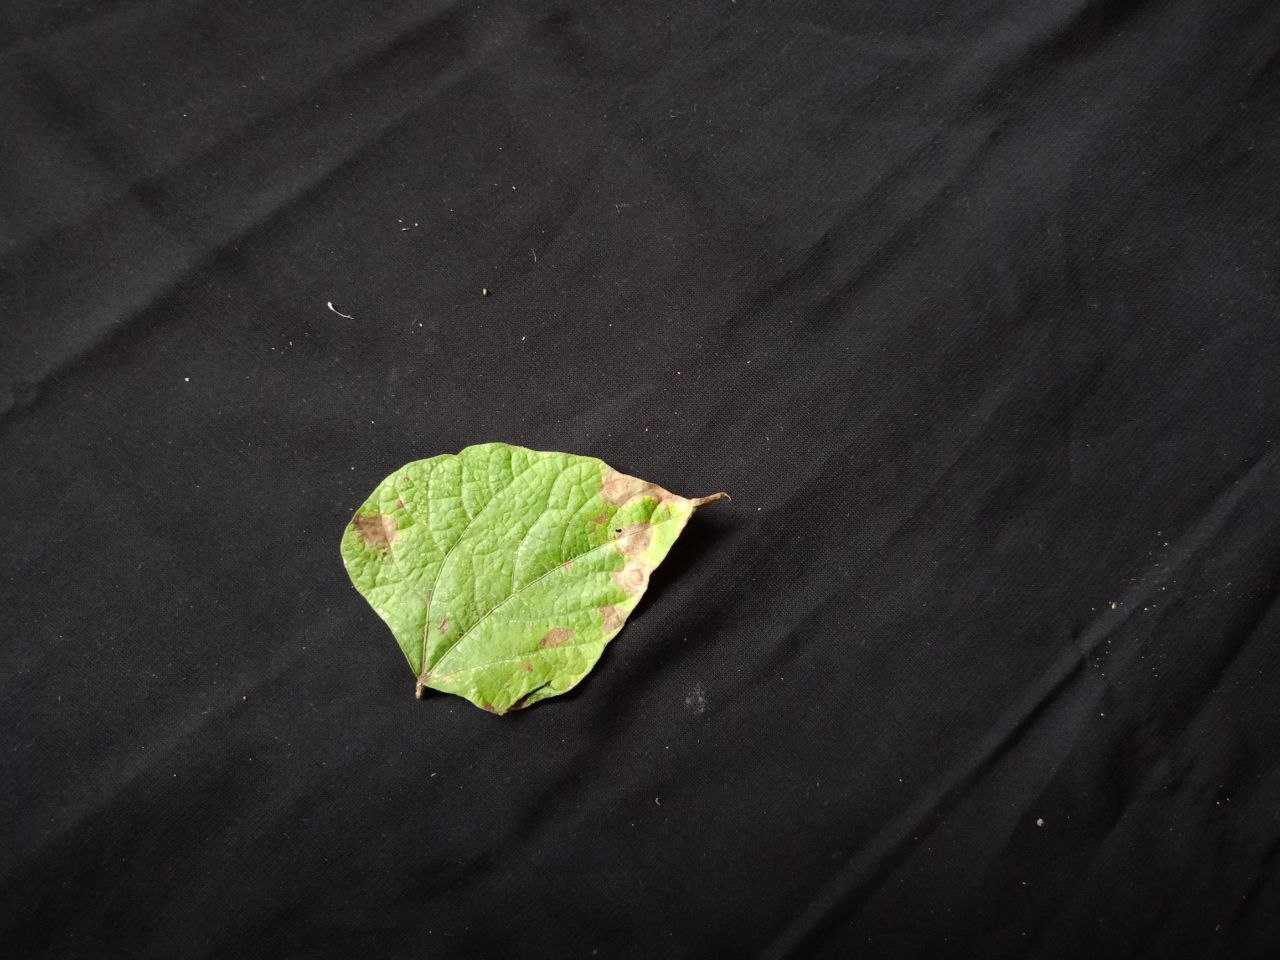
Crop: bean
Leaf condition: Blight